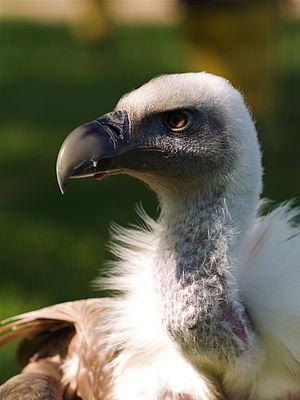
Un Vautour fauve (Gyps fulvus), photographié dans le château d'Augustusburg, en Allemagne.